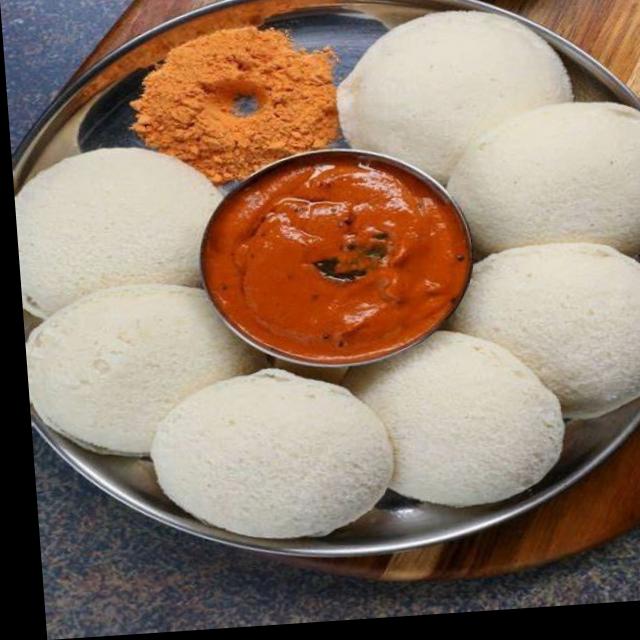
Dish: idli